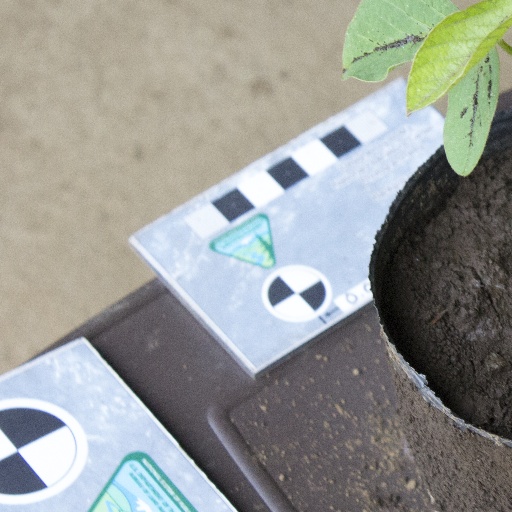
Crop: soybean